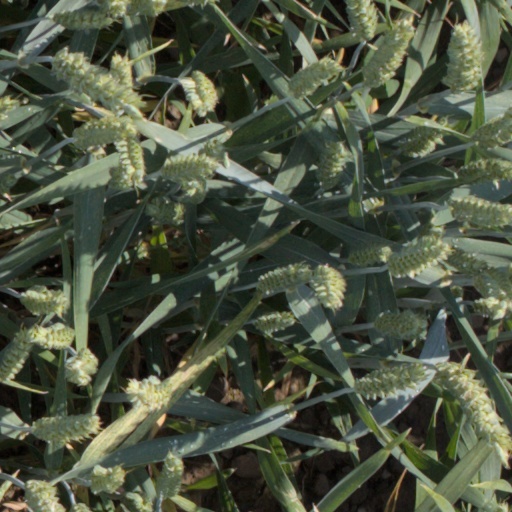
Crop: wheat